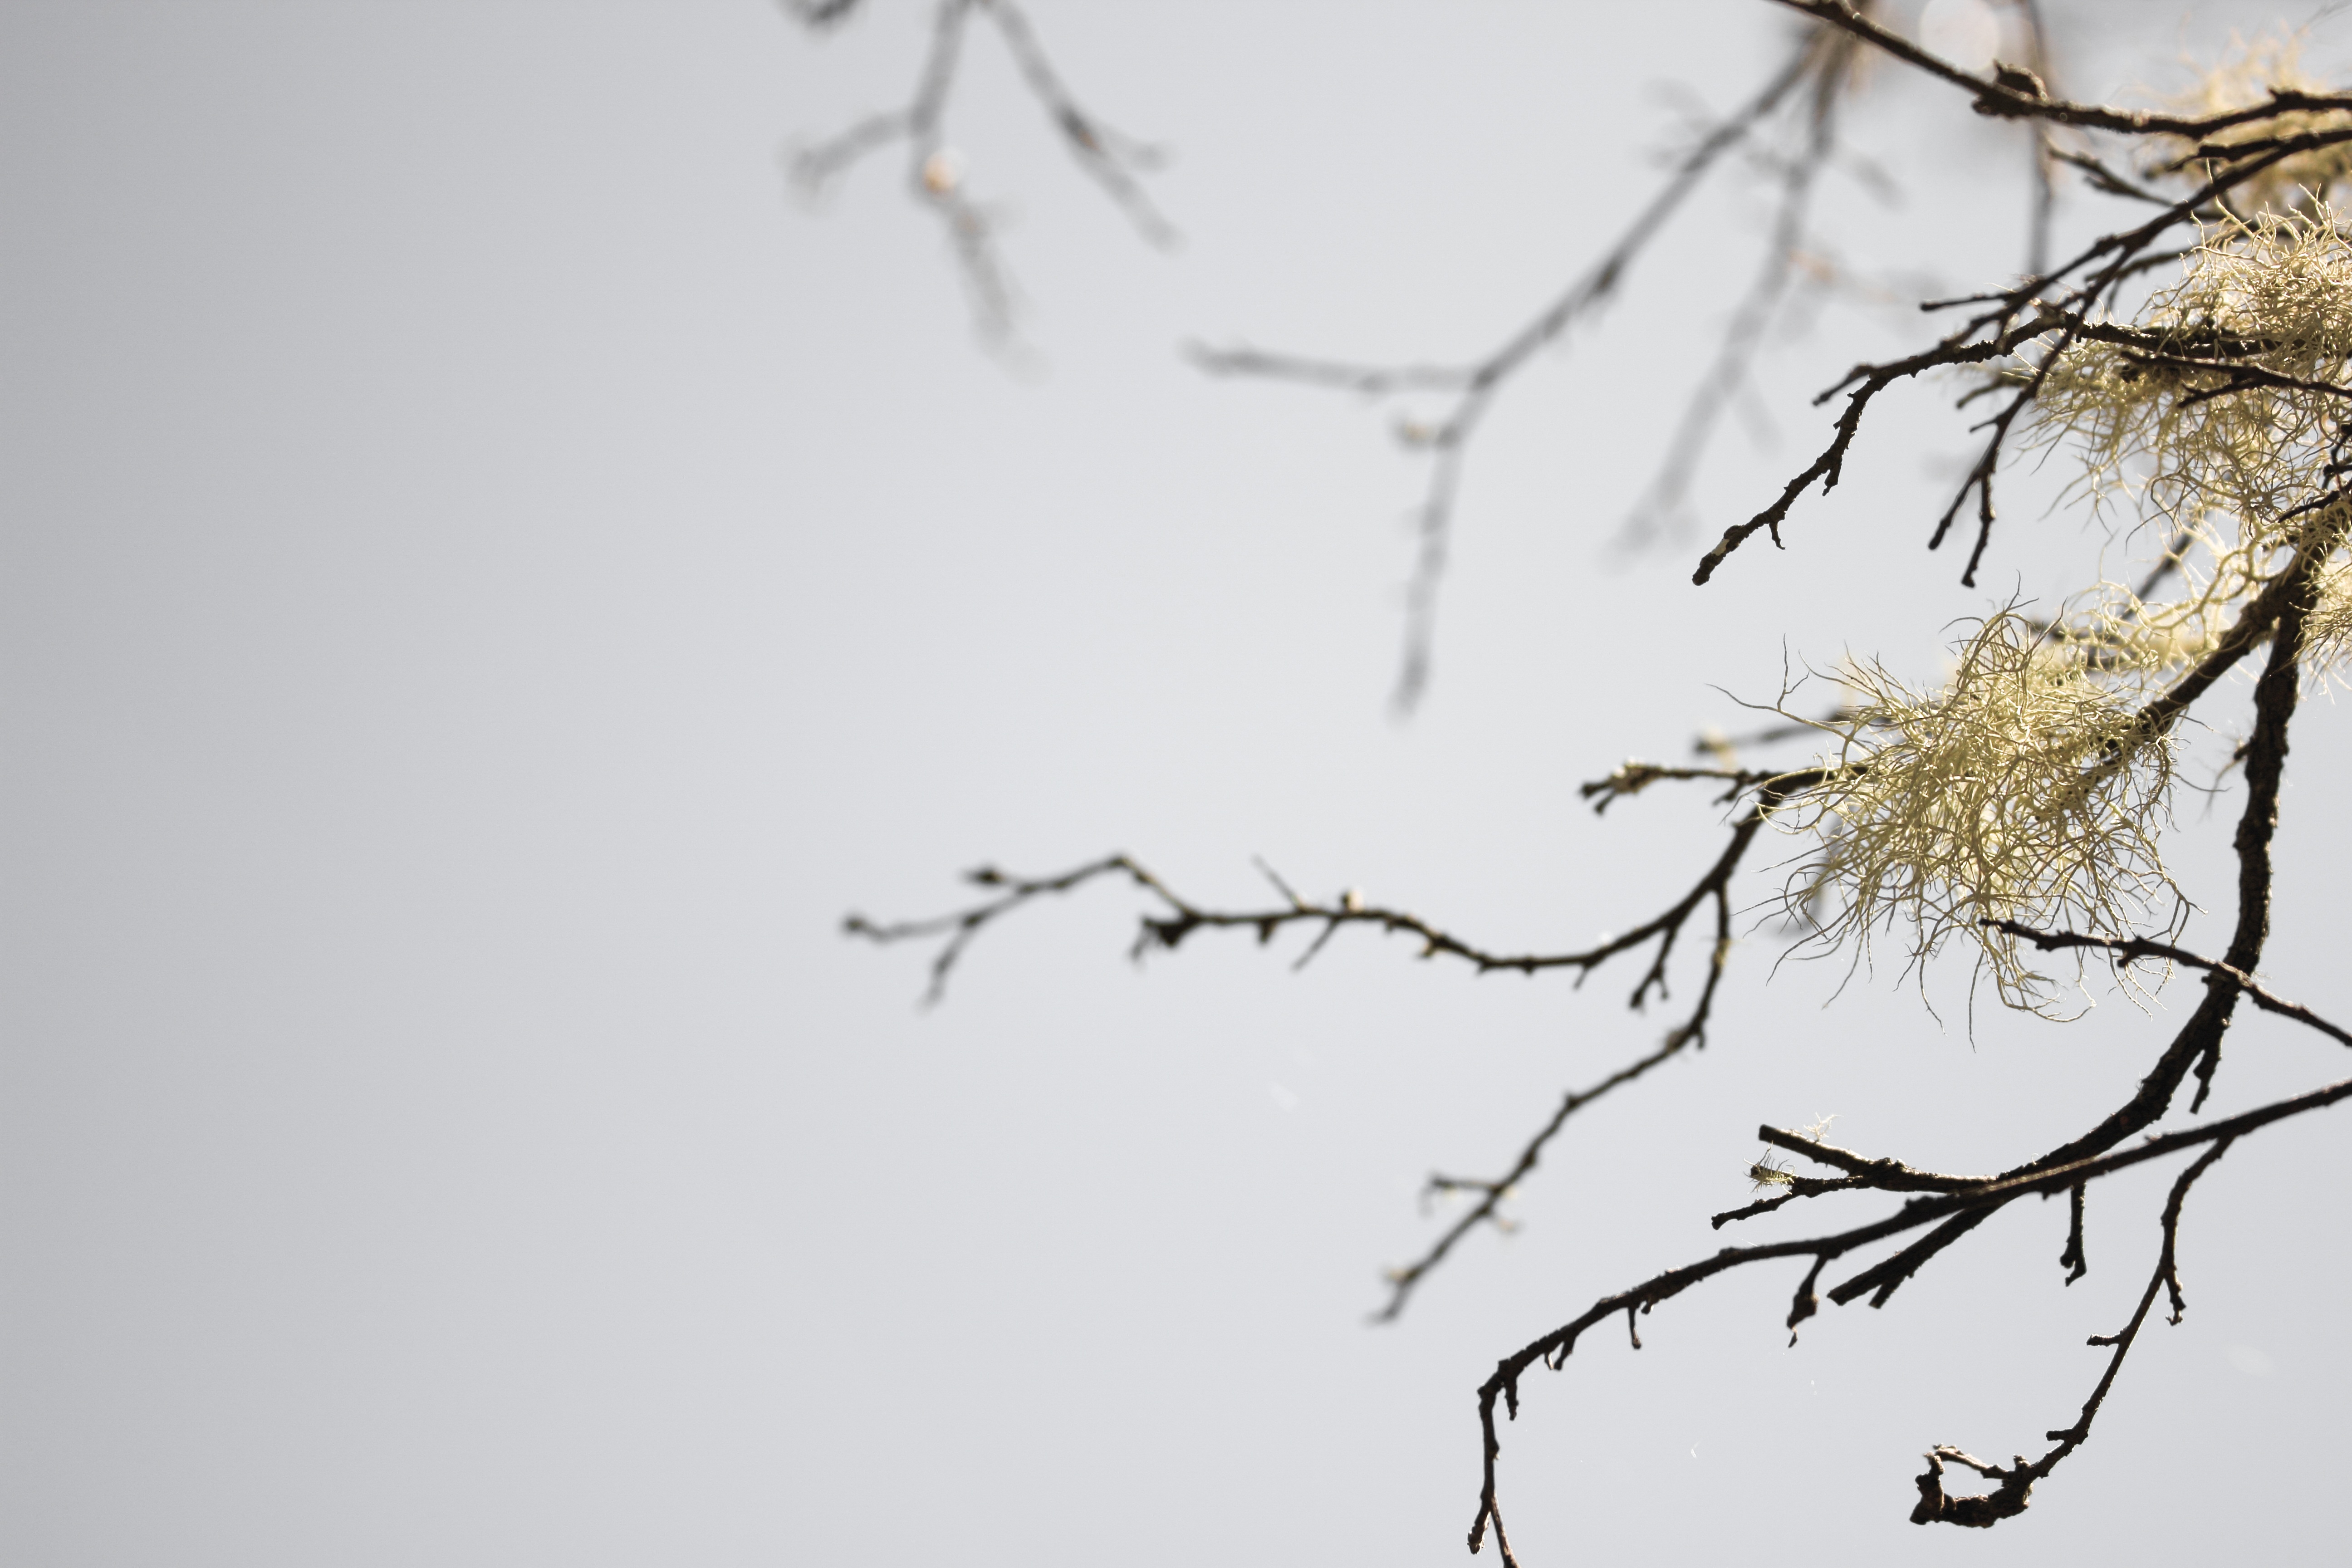
tree, nature, branch, winter, abstract, sky, stem, flower, season, twig, background, sketch, drawing, branches